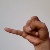
The image shows a hand gesture representing the letter 'J' in Indian Sign Language.